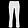
Label: Trouser